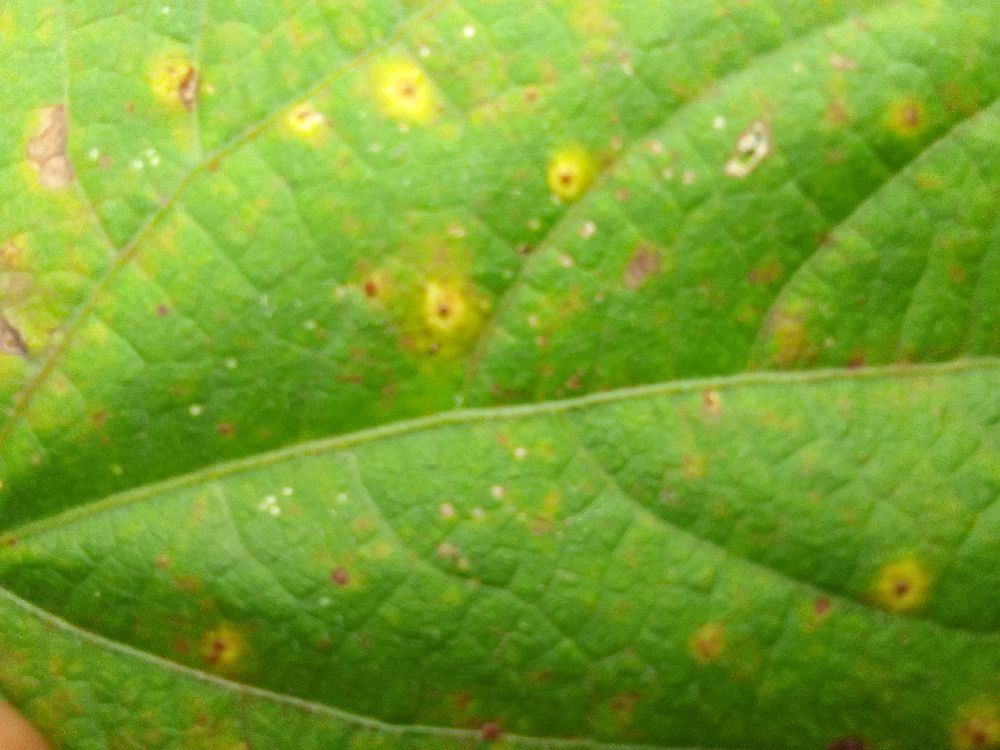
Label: rust